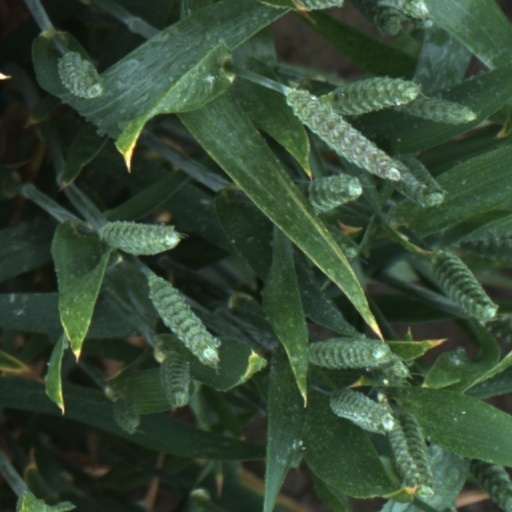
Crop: wheat